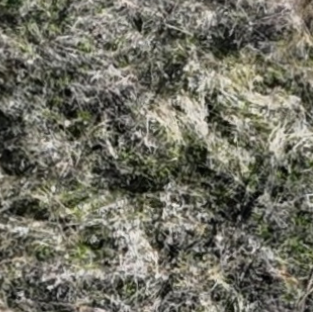
Month: october